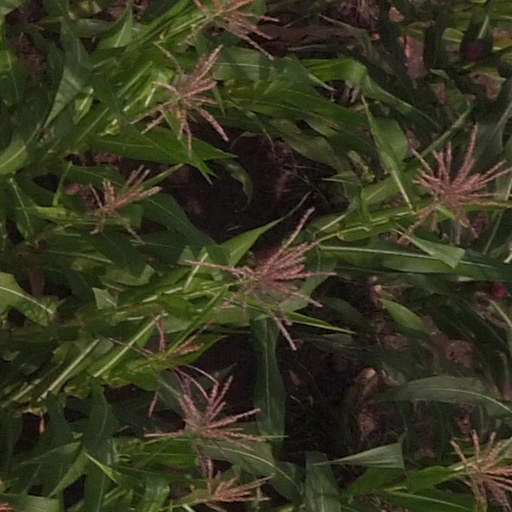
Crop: maize; corn